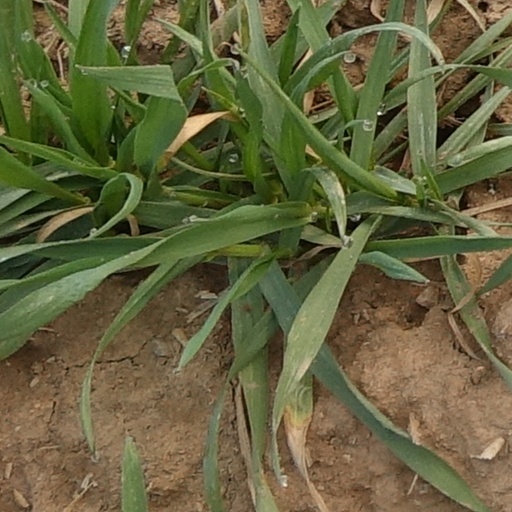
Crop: wheat